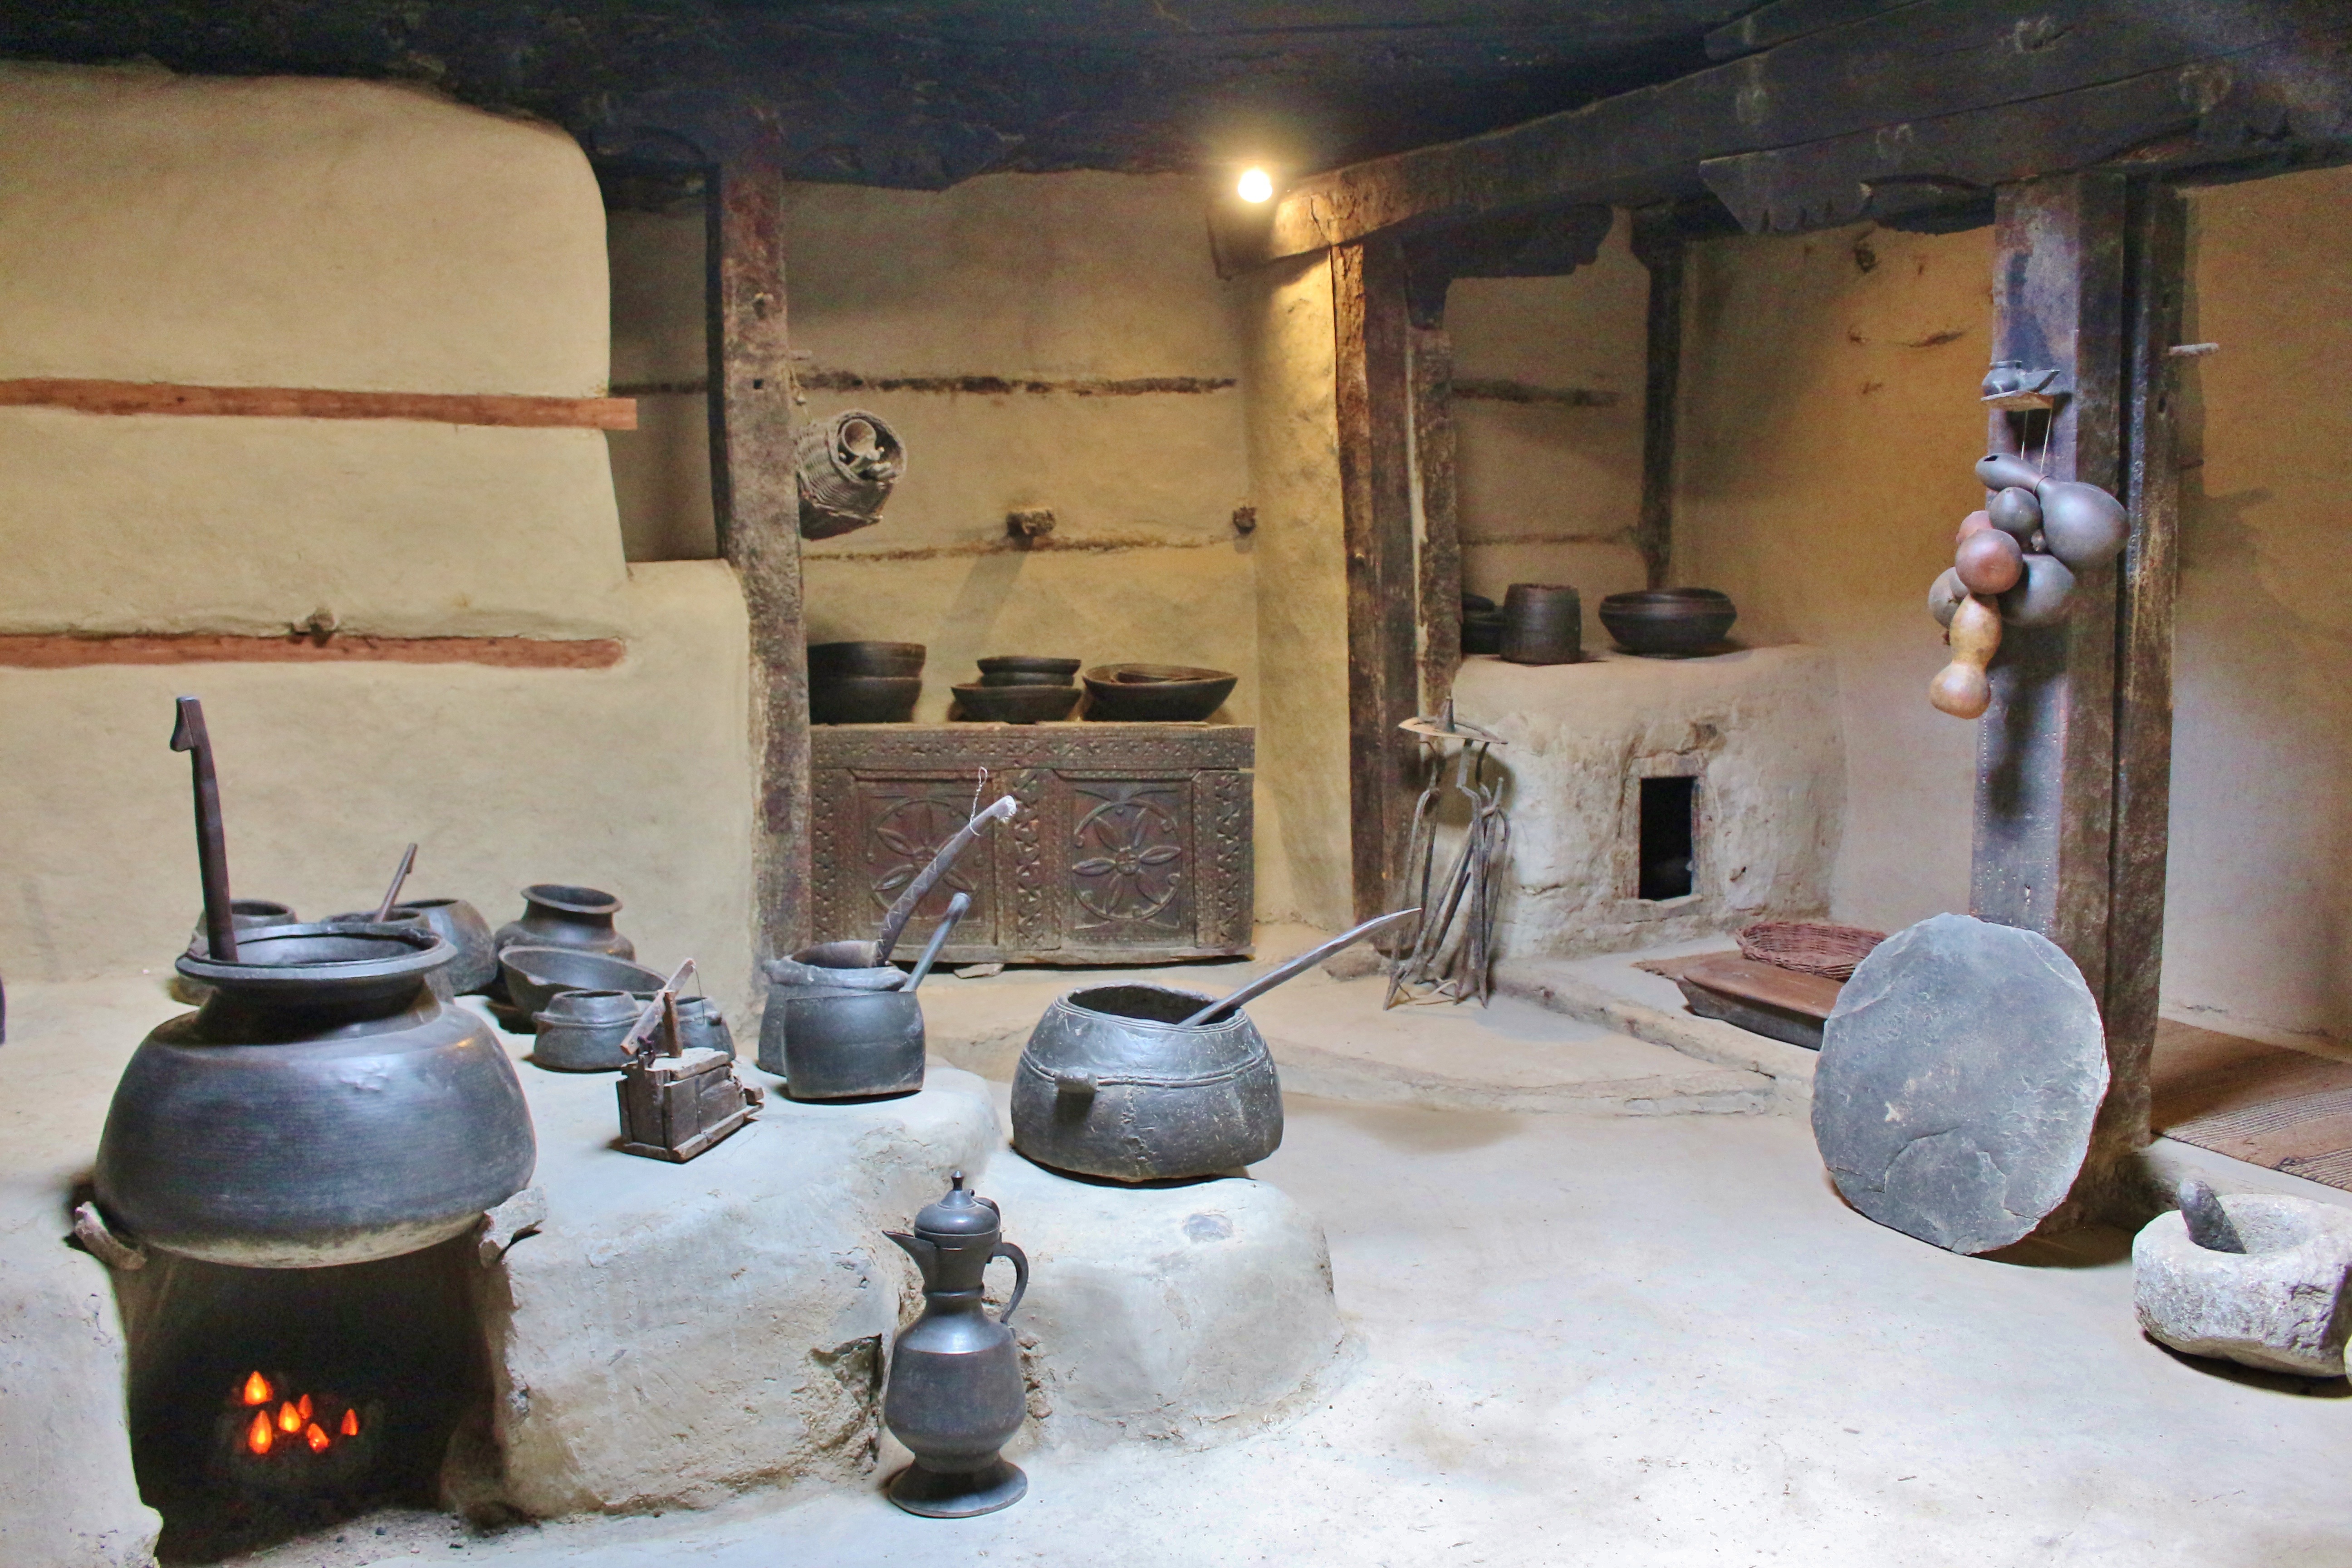
antique, old, ceramic, room, classic, traditional, hearth, pakistan, crockery, man made object, baltit fort